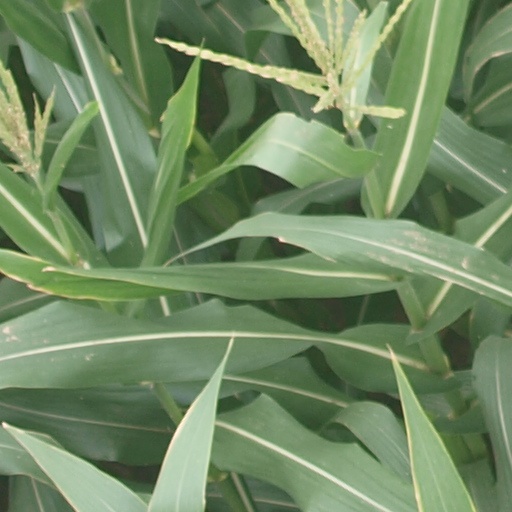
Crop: maize; corn